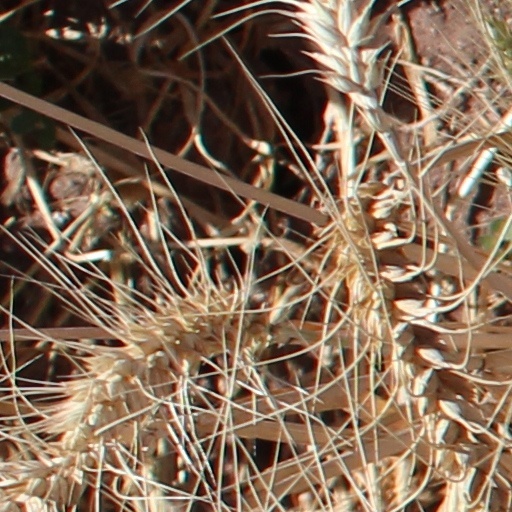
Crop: wheat